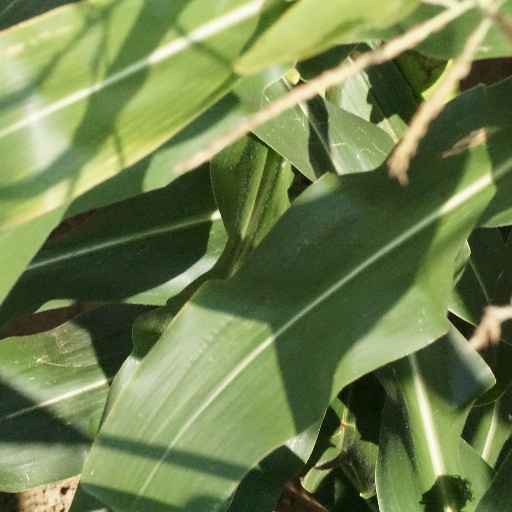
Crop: maize; corn